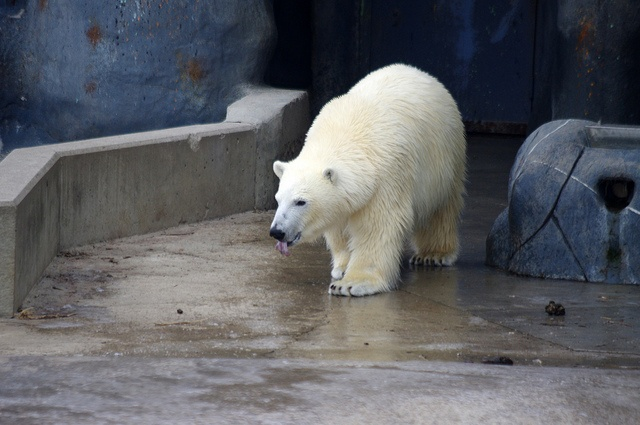
A white polar bear is in the zoo.
An animal is walking around in a zoo.
A polar bear walks through an enclosed area.
A large white polar bear walking across a cement area.
a big beat that is walking around on some concrete